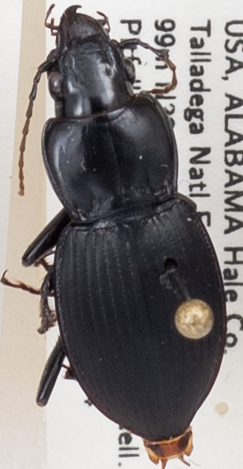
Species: Cyclotrachelus convivus
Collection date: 2021-09-14
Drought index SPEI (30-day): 1.13
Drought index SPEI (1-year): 1.258
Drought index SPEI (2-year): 2.09